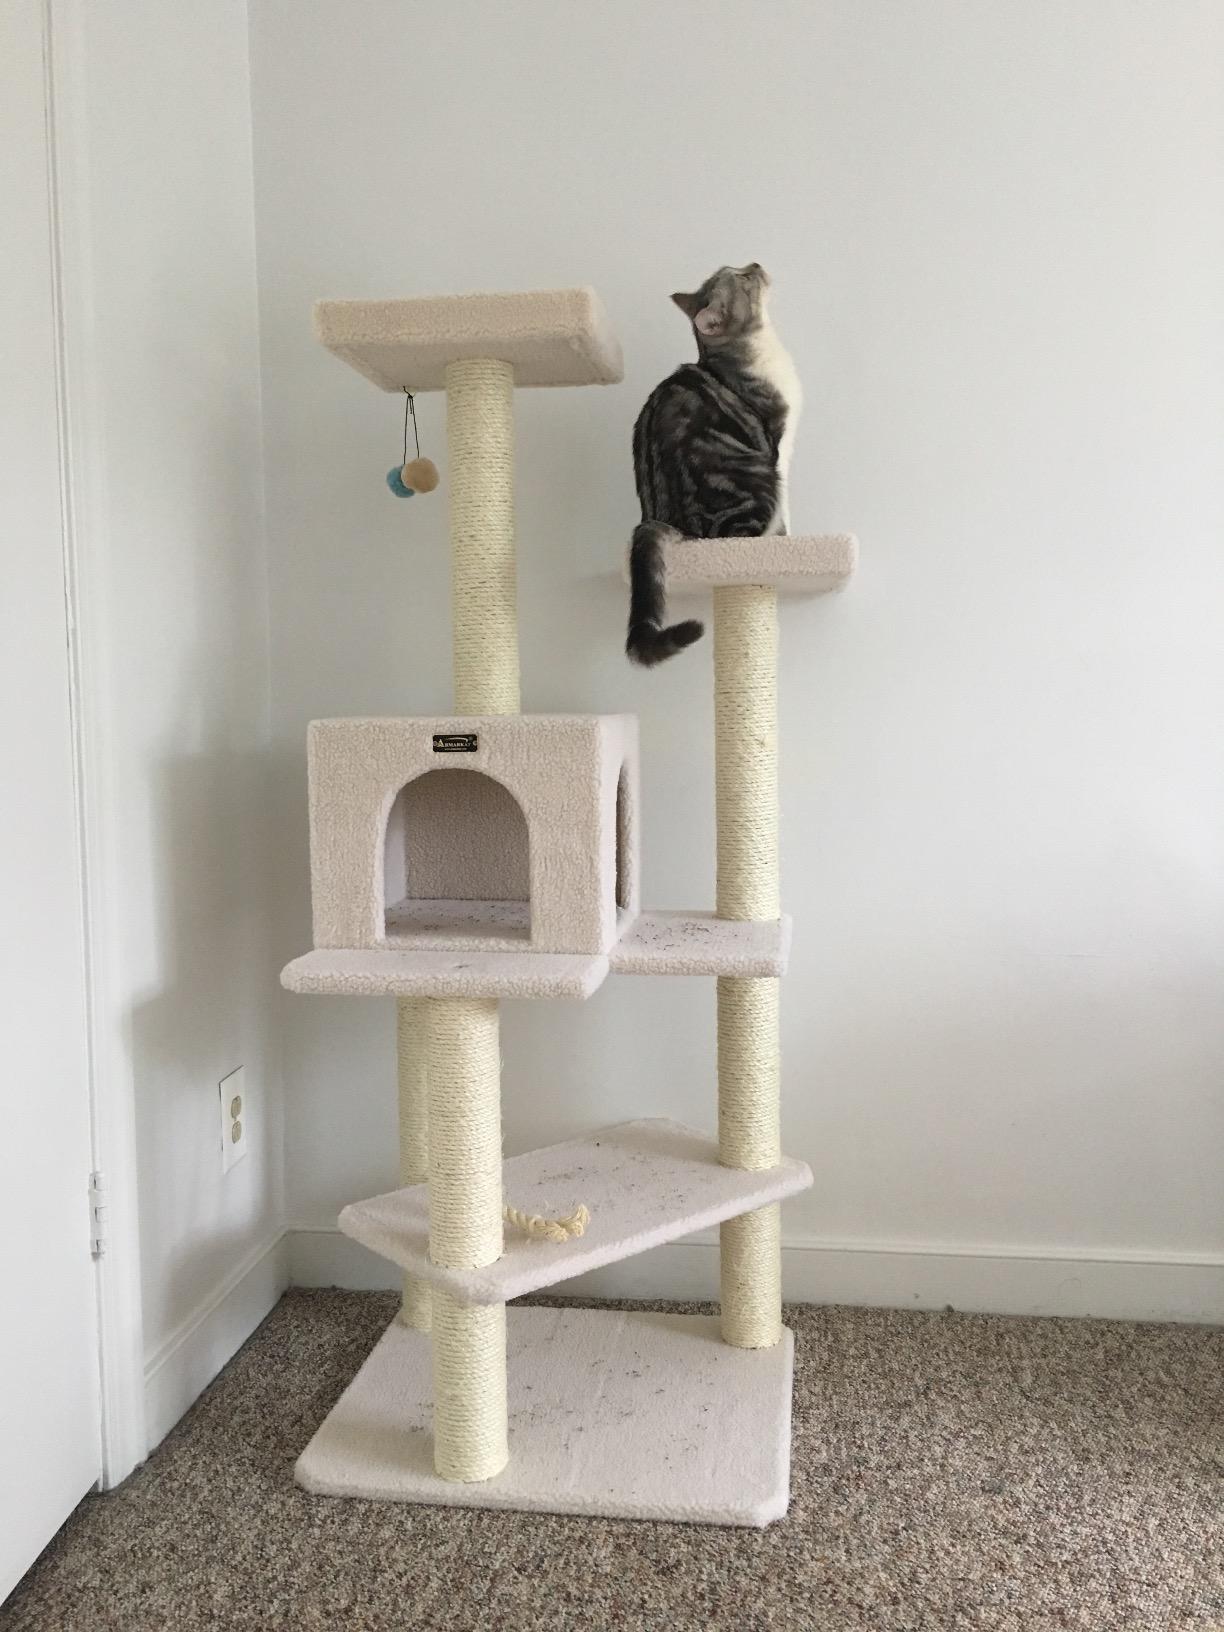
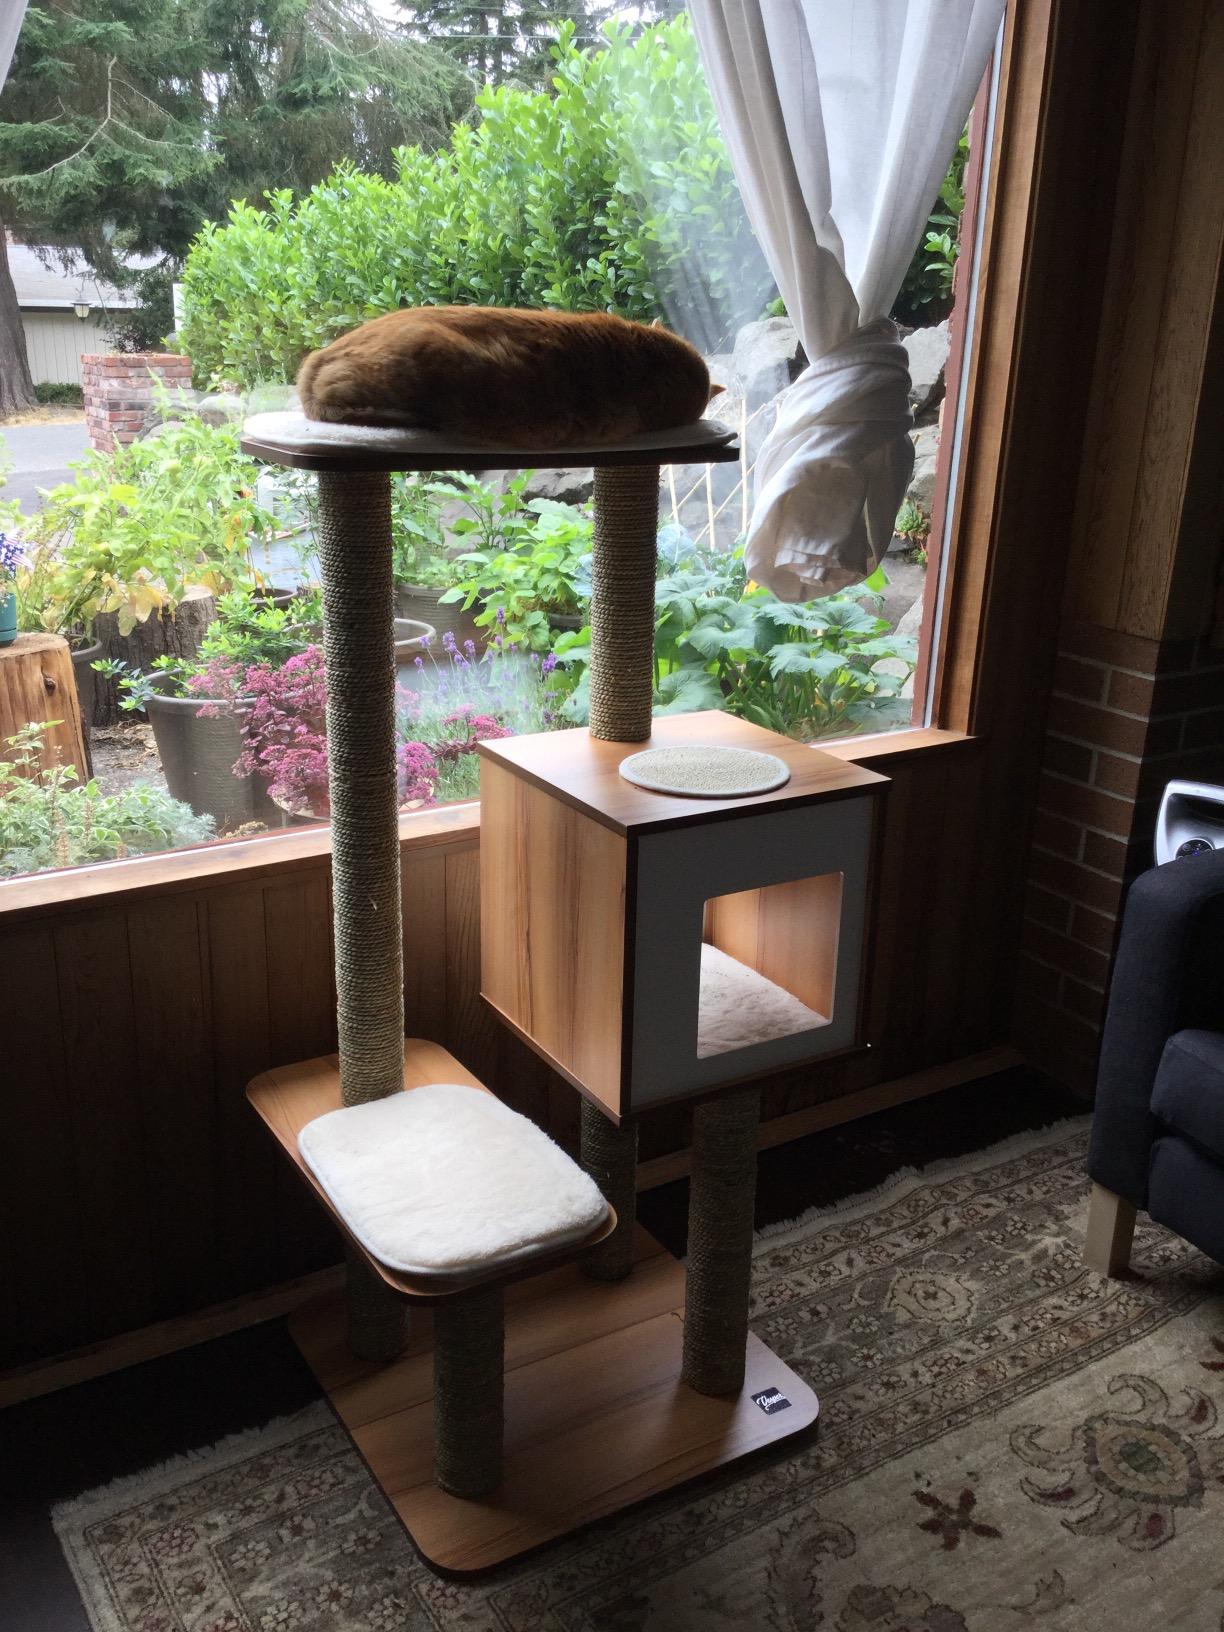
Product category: items_cat tree
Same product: no